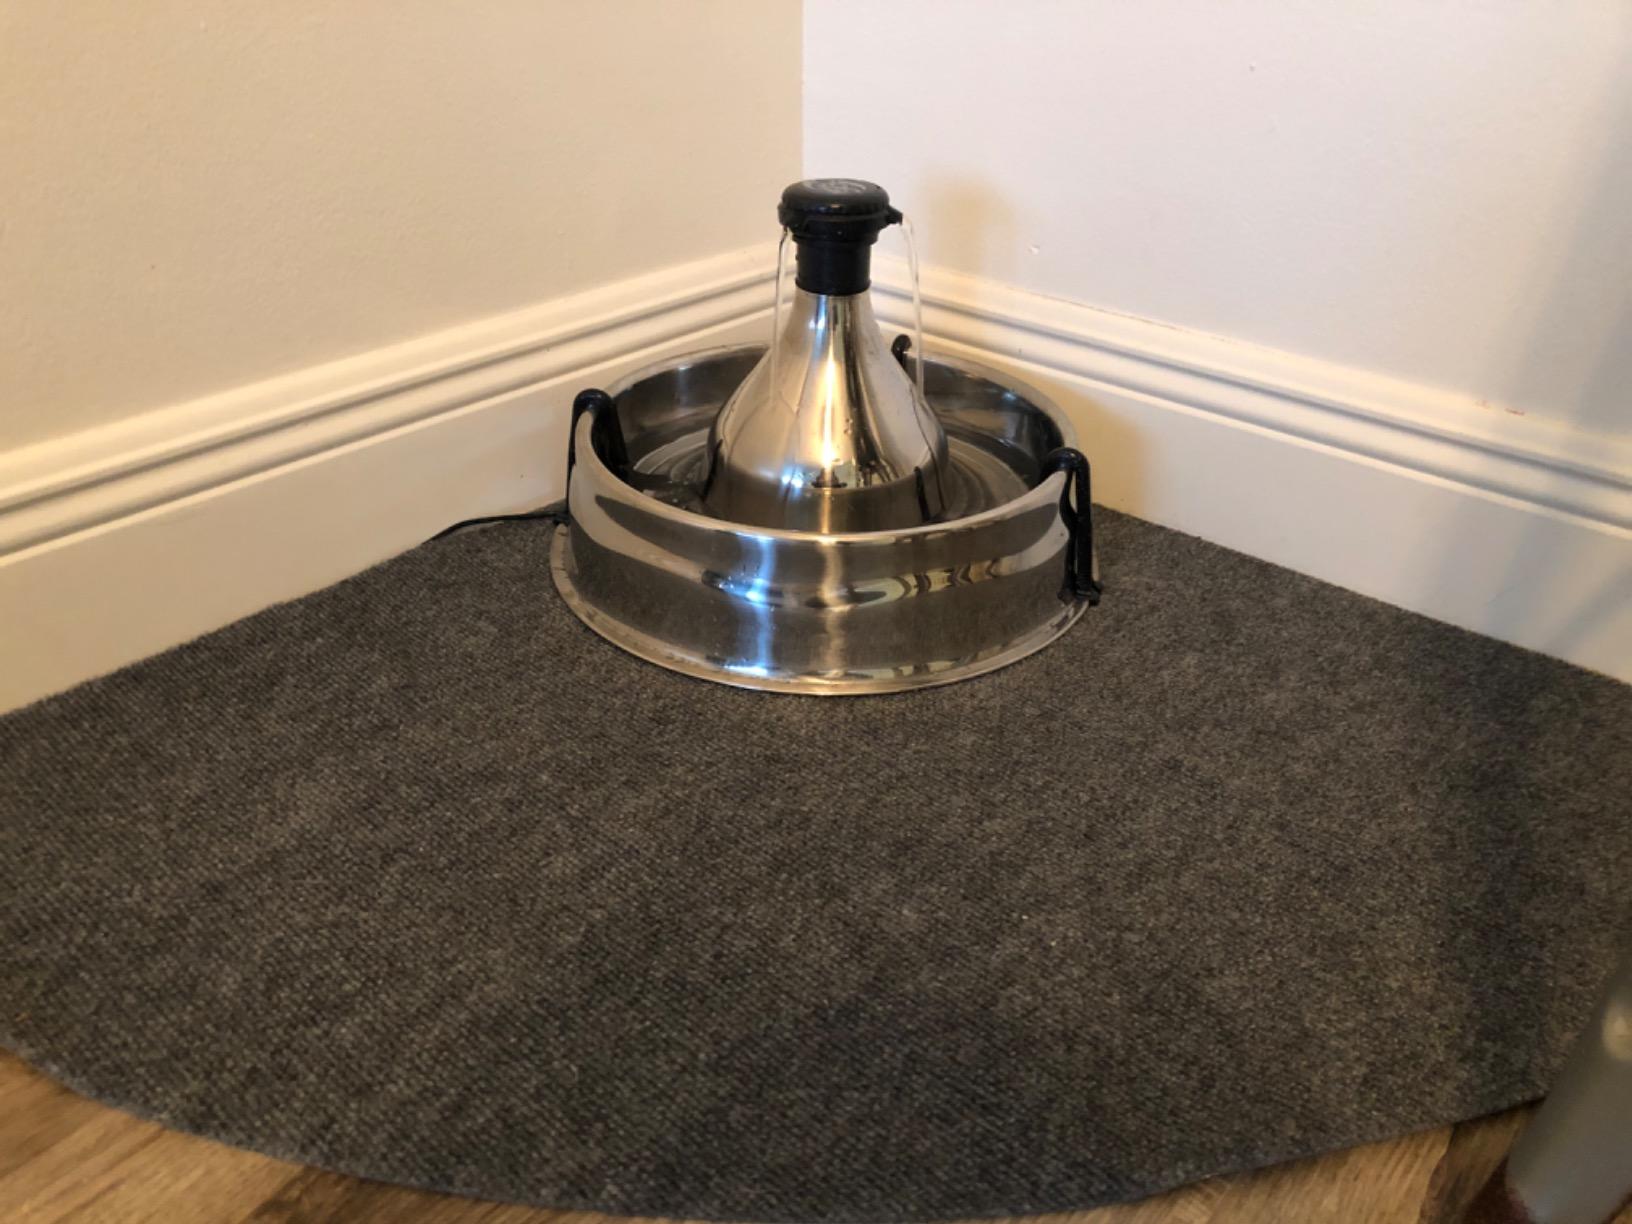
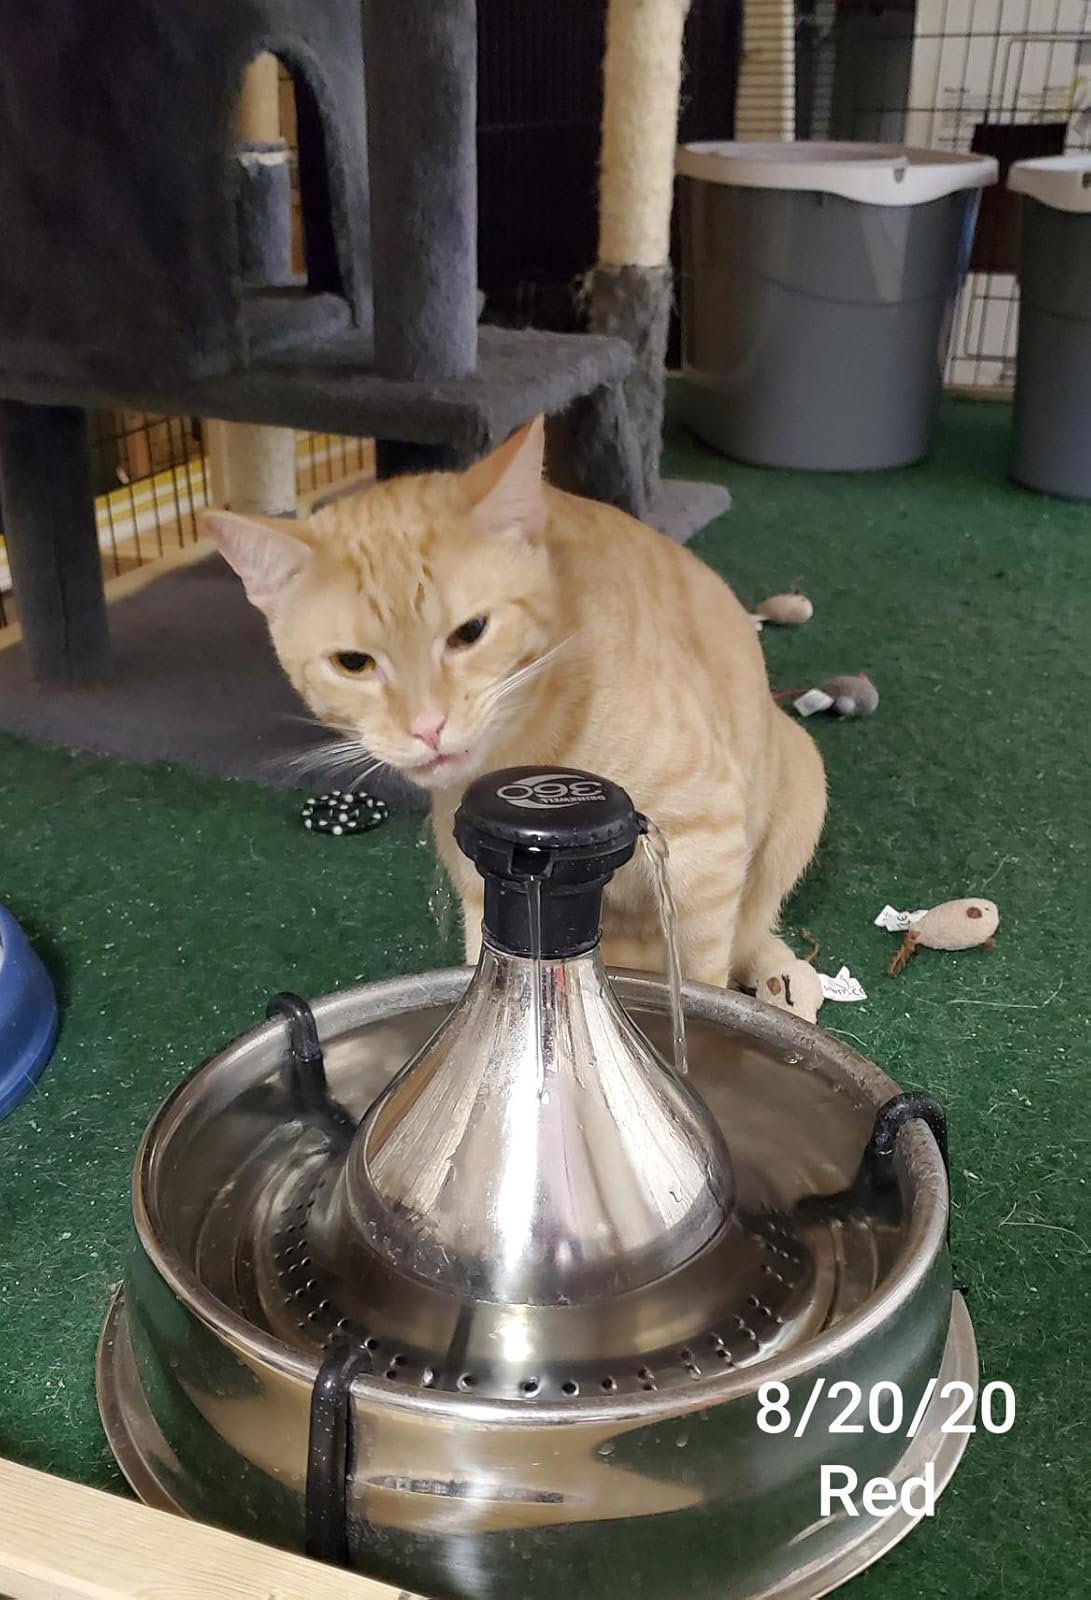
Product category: items_bowl
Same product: yes